Domestic policy of Vladimir Putin

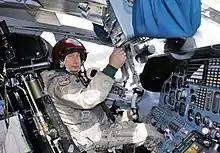
Putin in the cockpit of a Tupolev Tu-160 strategic bomber before the flight, August 2005.

While from the early 2000s (decade) Russia started pumping more money into its military and defence industry, it was only in 2008 that the full-scale Russian military reform began, aimed to modernize Russian Armed Forces and made them significantly more effective. The reform was largely carried by Defense Minister Anatoly Serdyukov during Medvedev's presidency, under supervision of both Putin, as the Head of Government, and Medvedev, as the Commander-in-Chief of the Russian Armed Forces.